Taison

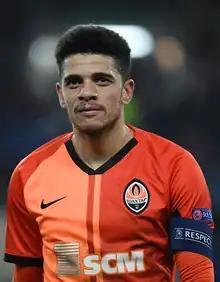
Taison in 2017

Taison signed with Shakhtar Donetsk on 1 January 2013 for a fee of around £12.4 million. He made his debut for Shakhtar in the Champions League against Borussia Dortmund in a 2–2 draw on 13 February 2013. He scored his first goal for Shakhtar and was named Man of the Match in a 3–3 draw with Metalurh Zaporizhya on 19 May 2013, scoring an equalising goal in the 92nd minute. Taison scored in a 3–0 victory over Chornomorets Odesa in the 2012–13 Ukrainian Cup final. On 10 July 2013 Taison scored in a 3–1 victory over Chornomorets in the Ukrainian Super Cup. In November 2019 he was sent-off after reacting to alleged racist abuse, and was also given a one-match ban.